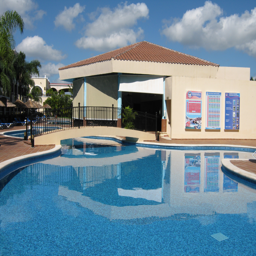
there were several pools throughout the resort .